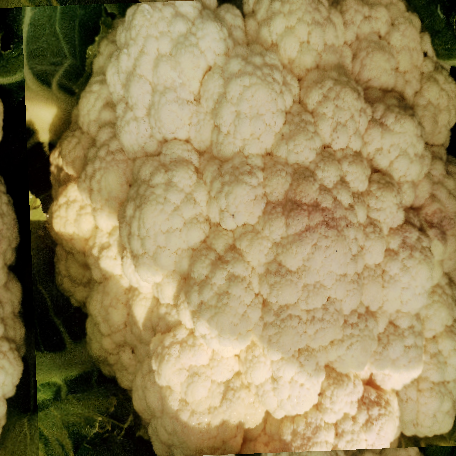
Label: Disease Free